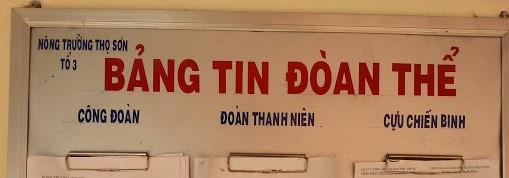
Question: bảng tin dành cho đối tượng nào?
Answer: công đoàn, đoàn thanh niên và cựu chiến binh